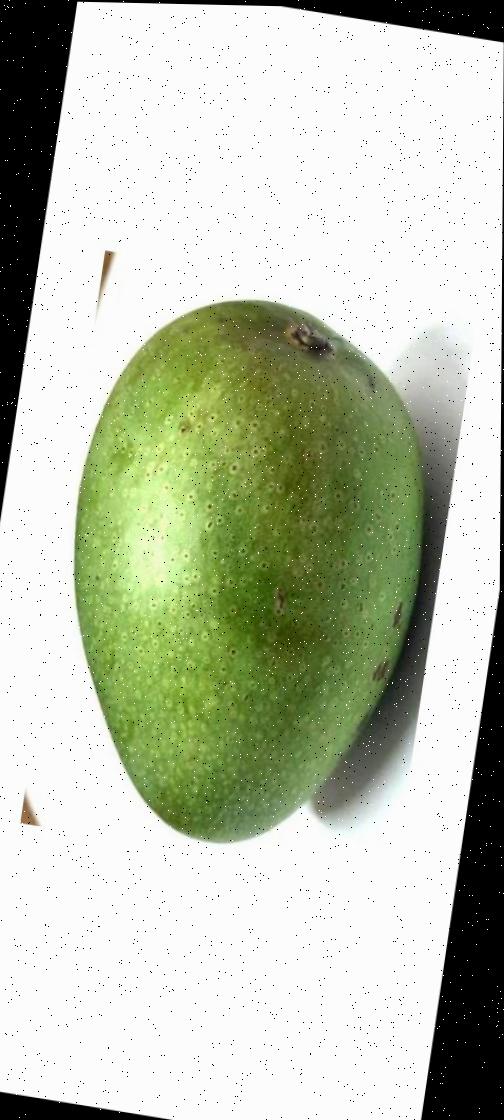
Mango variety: Ashshina Zhinuk